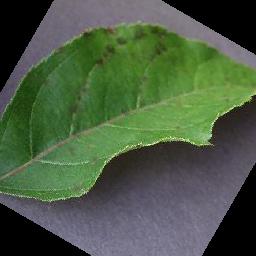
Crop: apple
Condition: scab